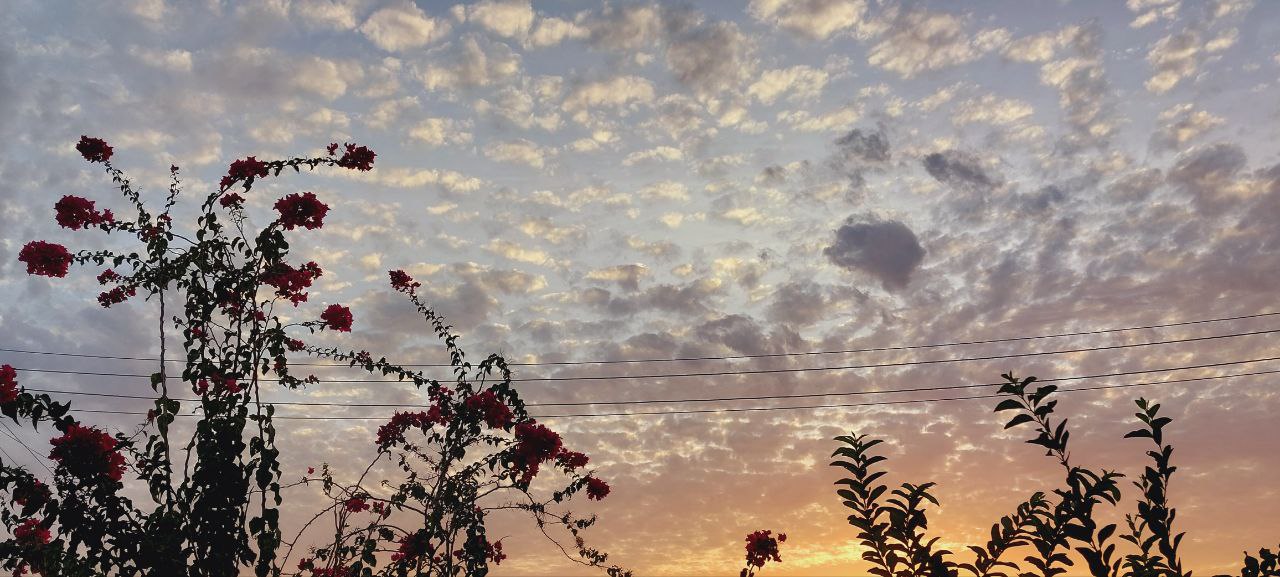
الوصف بالفصحى: إطلالةٌ لغروبِ الشمسِ في حي 'الدروشاب' بمدينةِ بحري، تُزيّنُها أغصانُ زهورِ 'الجهنميّةِ' المتدلية.
الوصف بالعامية السودانية: صورة توضح مشهد غروب الشمس في حي الدروشاب بمنطقة بحري مع فروع لورد شجر الجهنمية.
التصنيف: Nature & Landscape